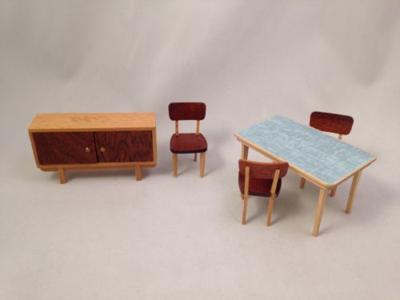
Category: table